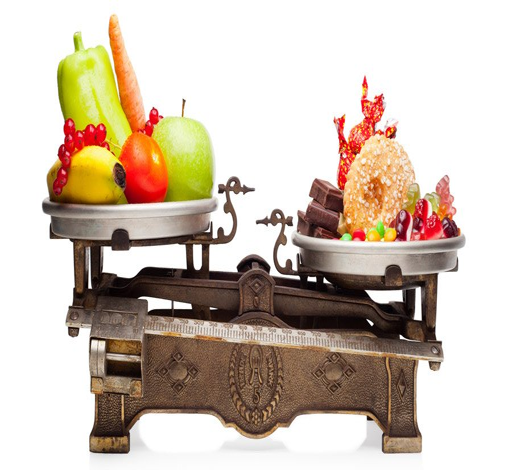
human brain can be trained to prefer healthy food over unhealthy high - calorie foods , using a diet which does not leave people hungry